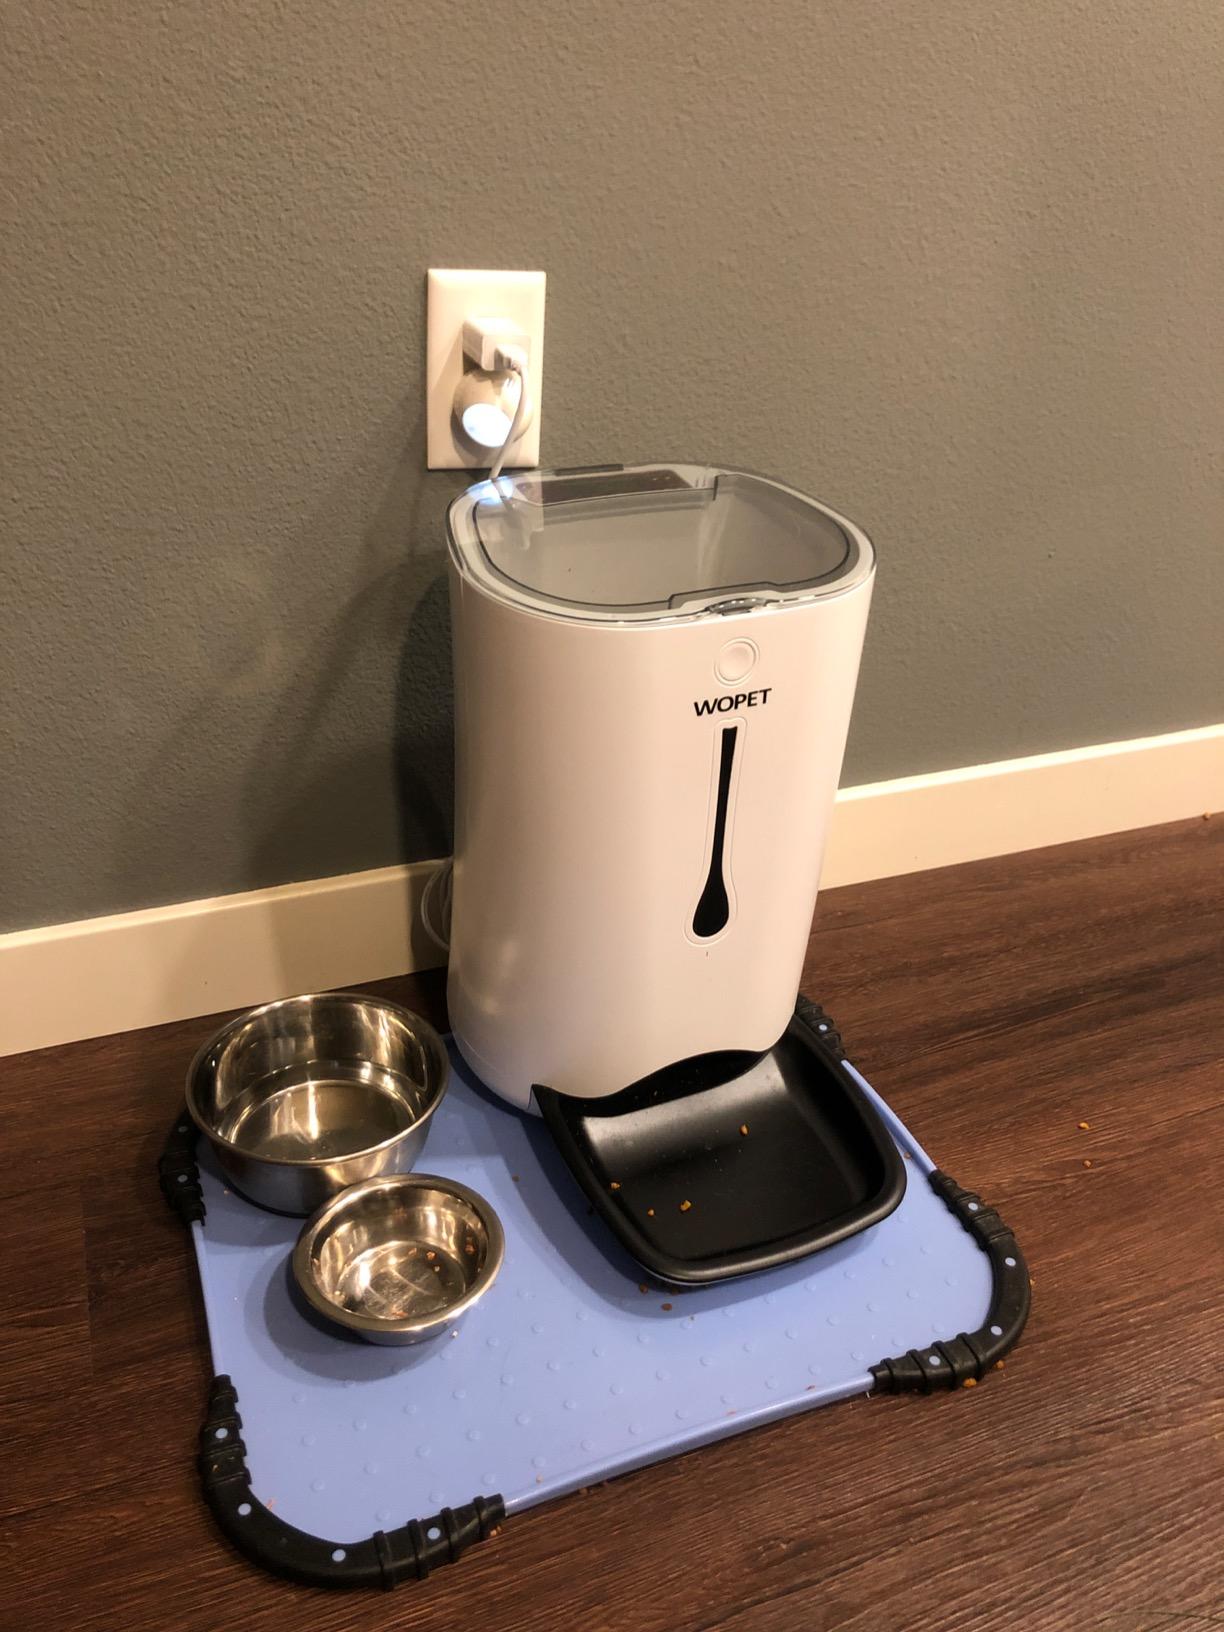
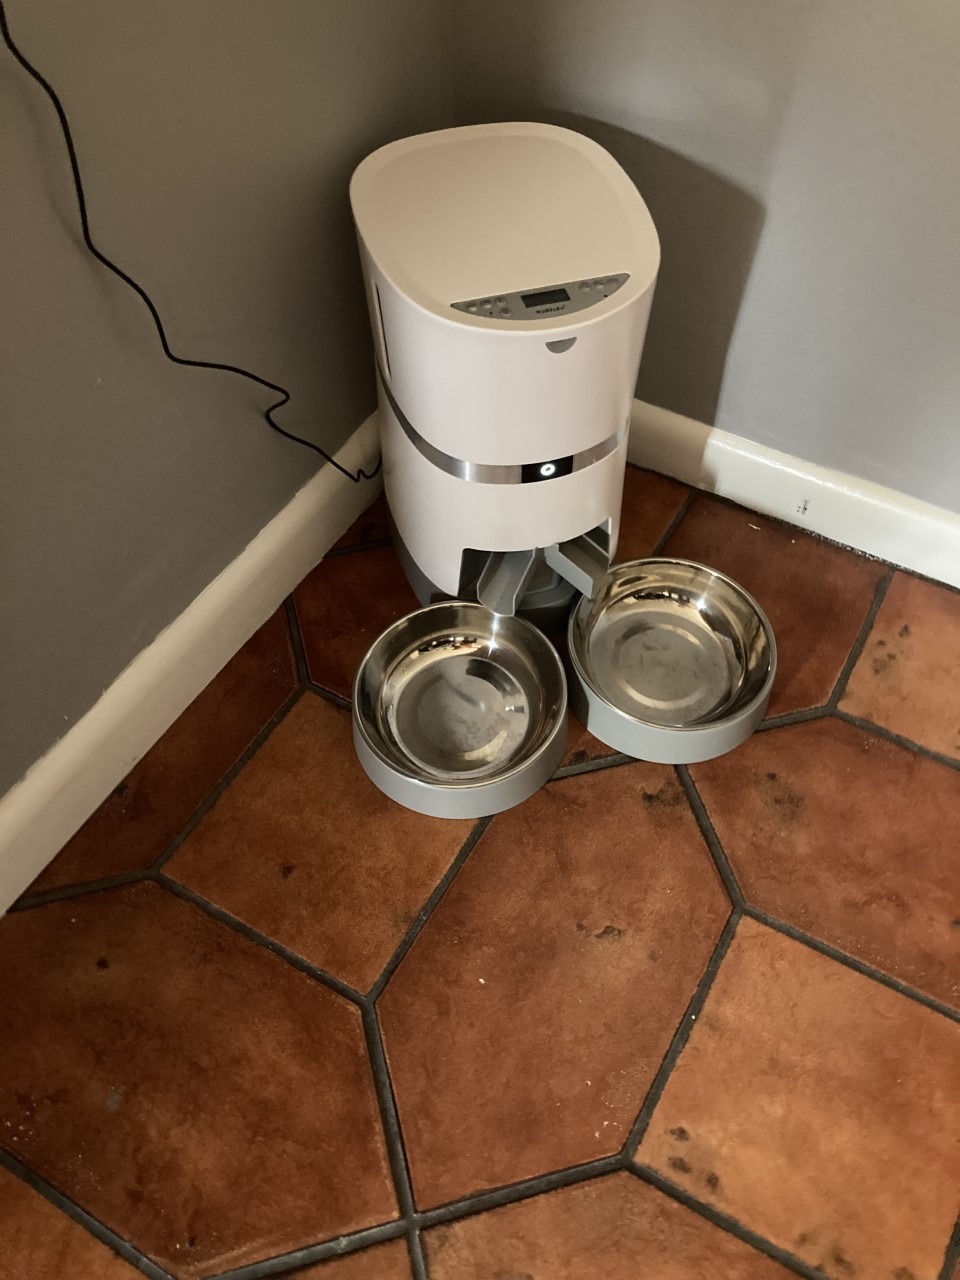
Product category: items_feeder
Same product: no